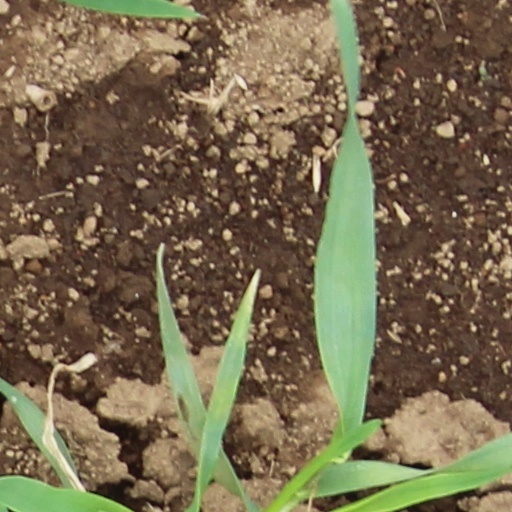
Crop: wheat